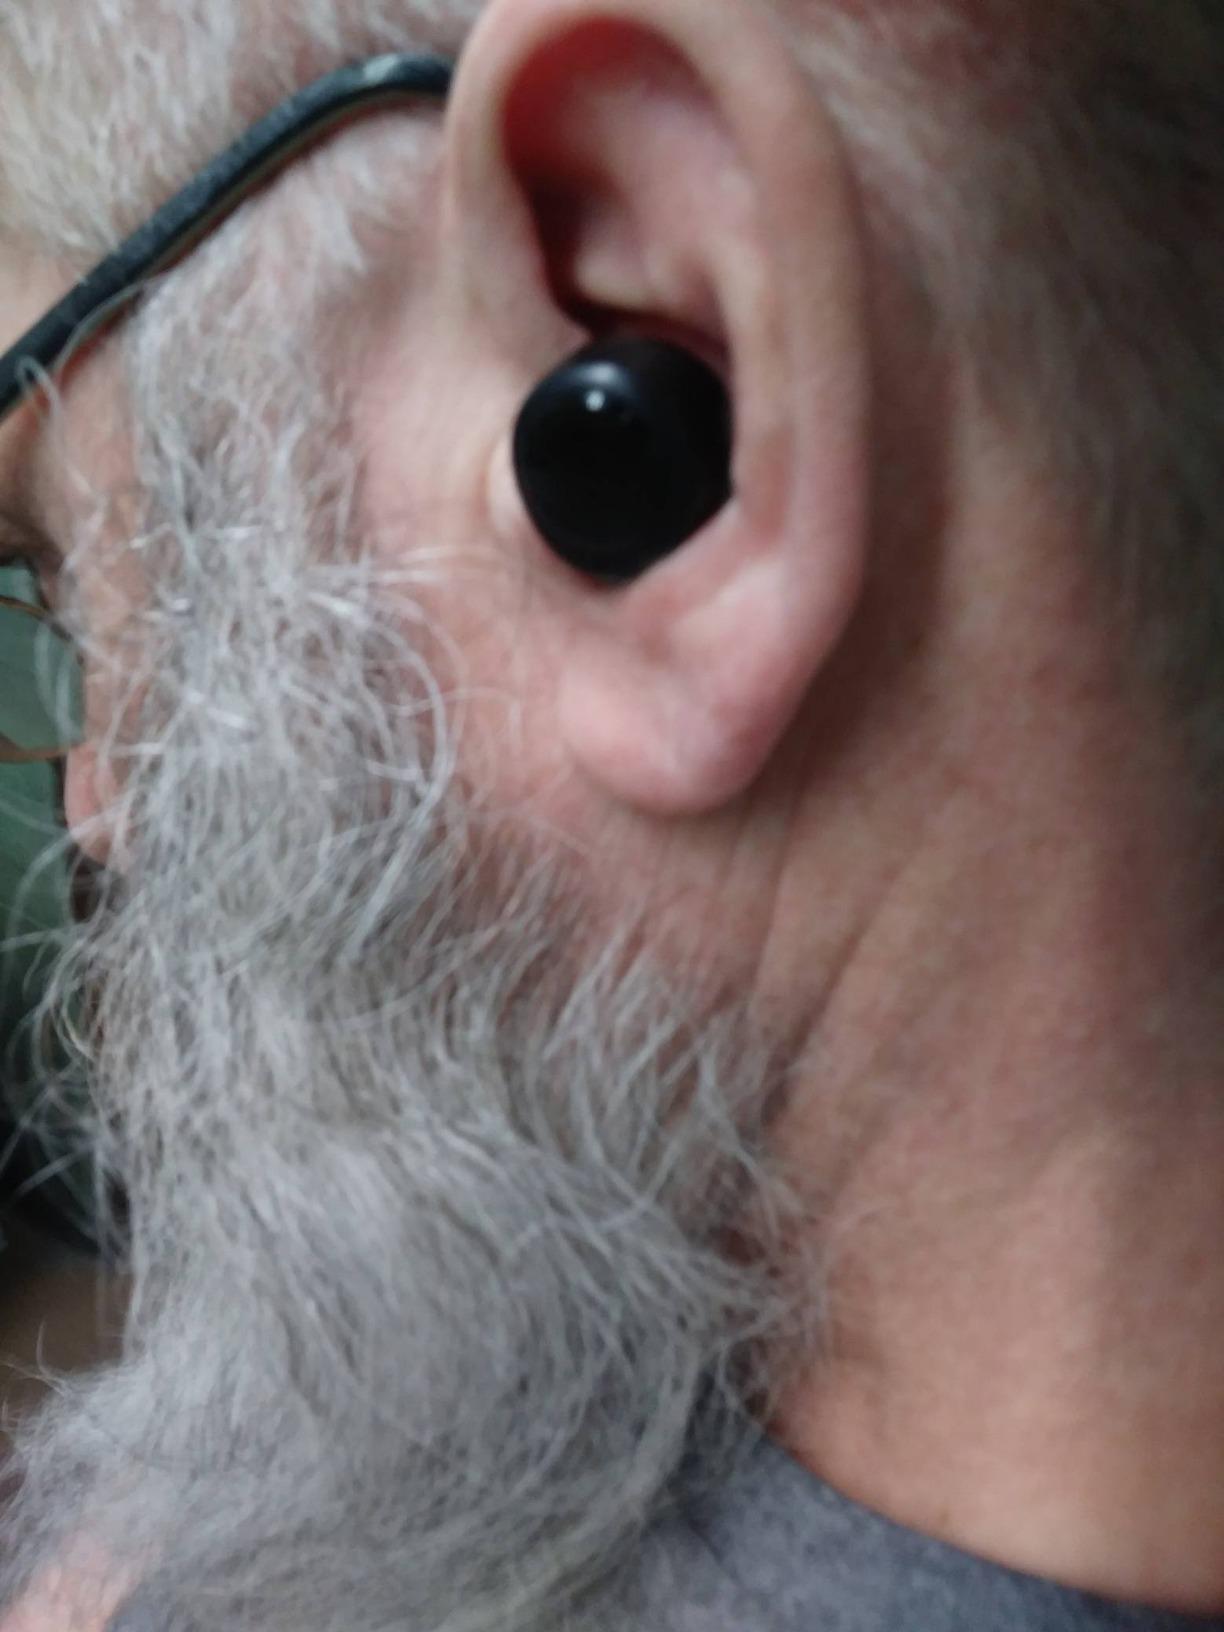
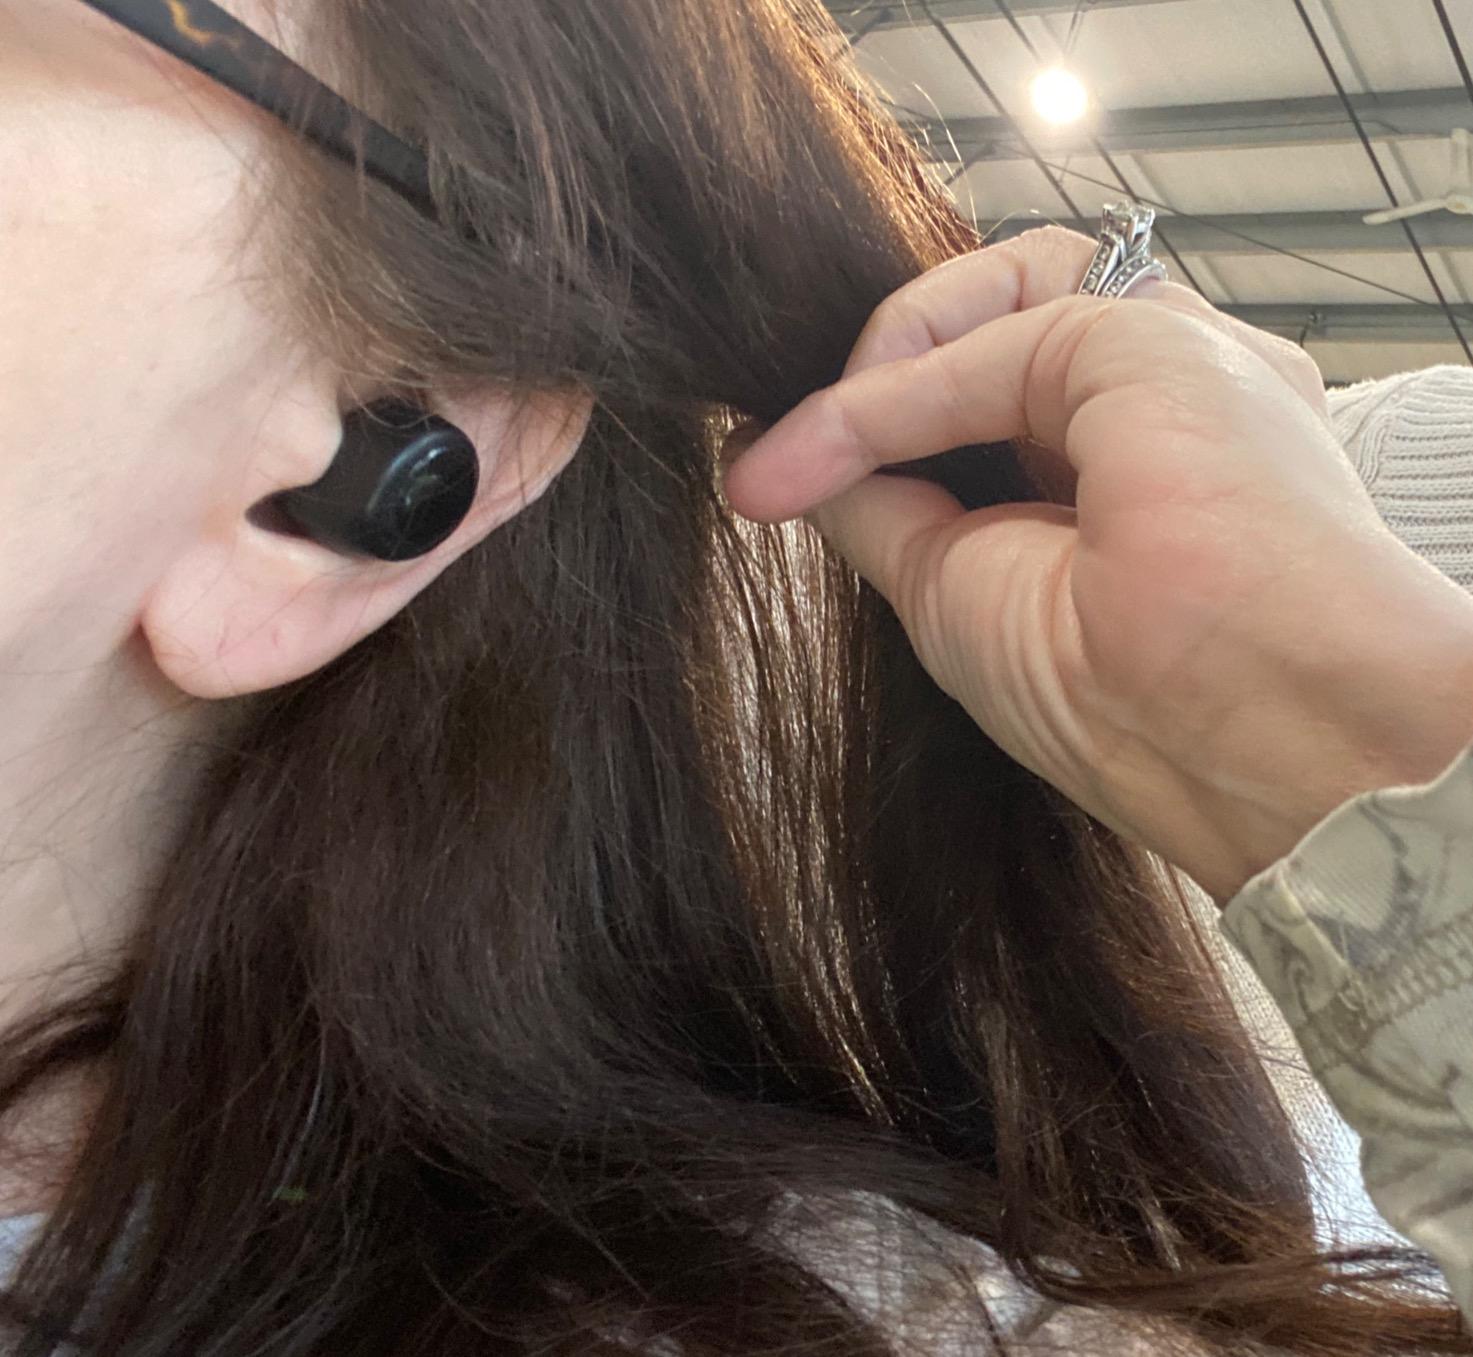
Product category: earbuds
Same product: yes